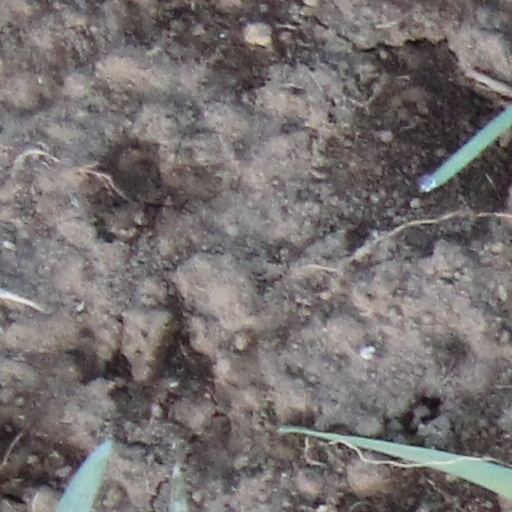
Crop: wheat